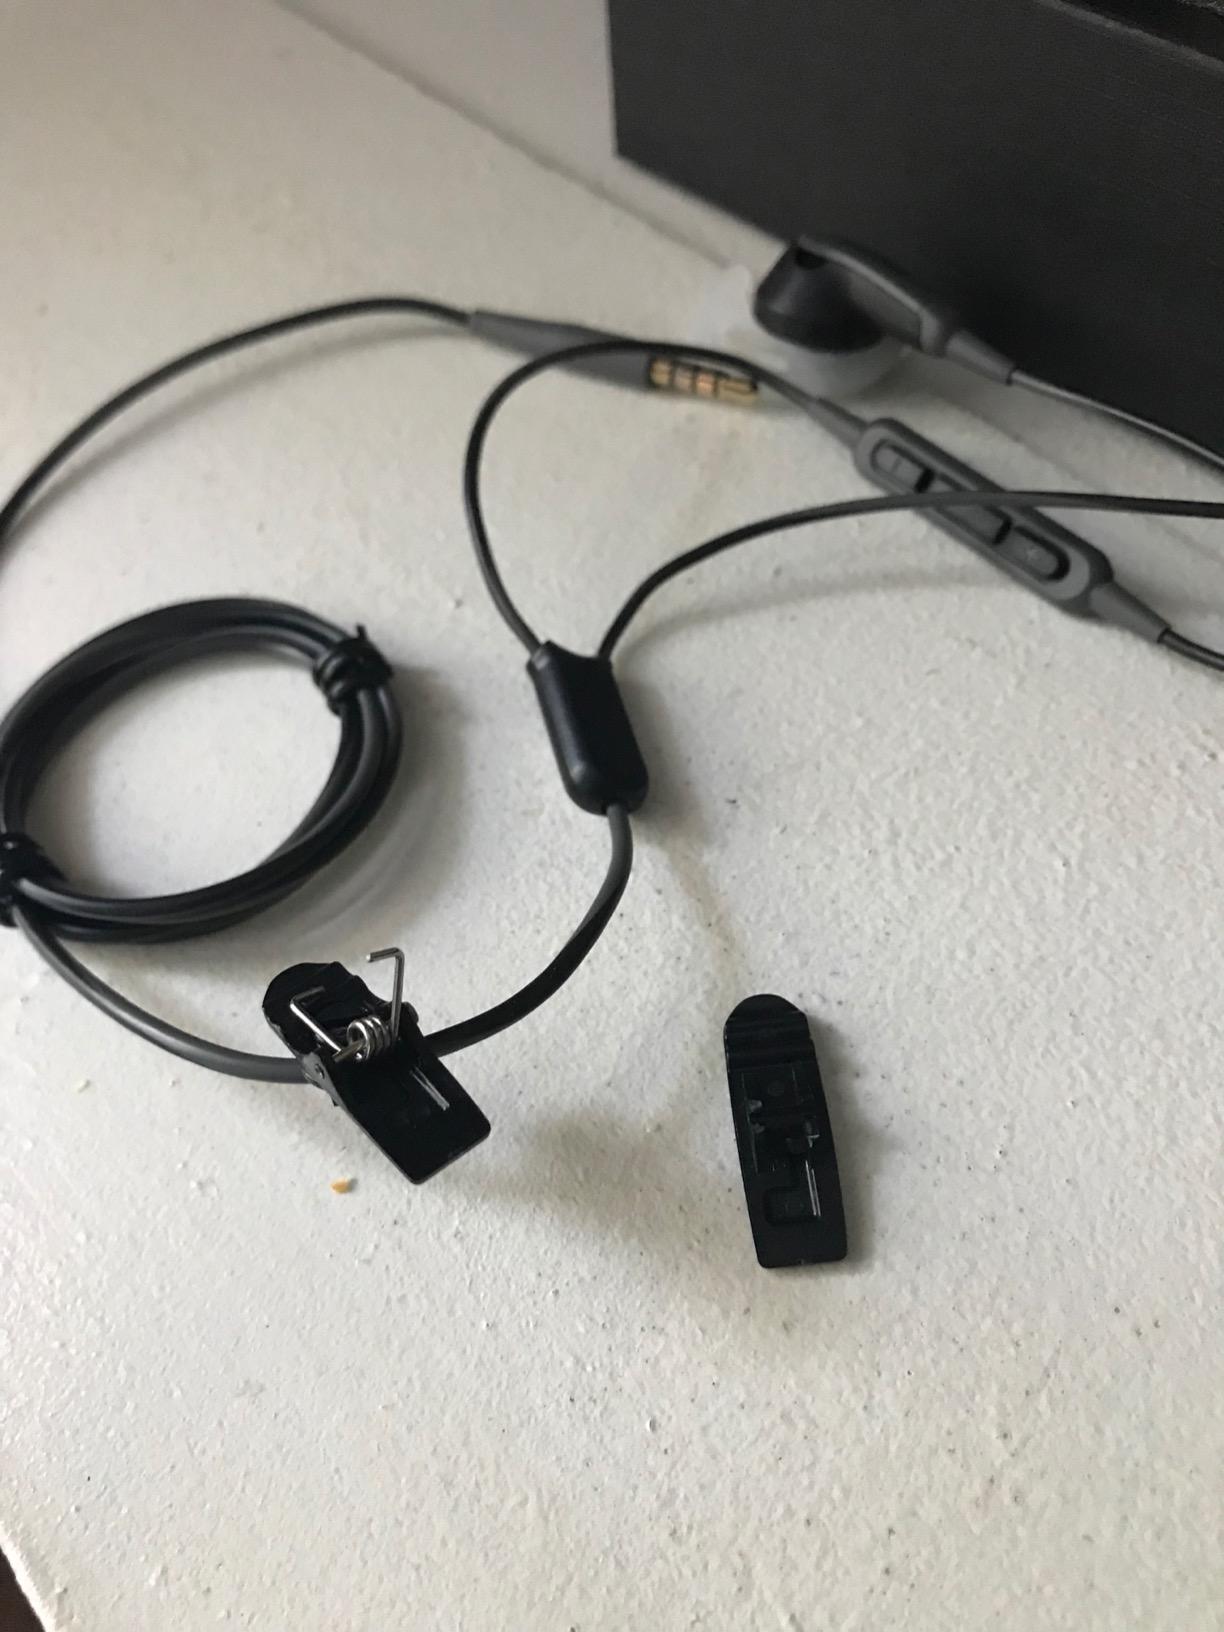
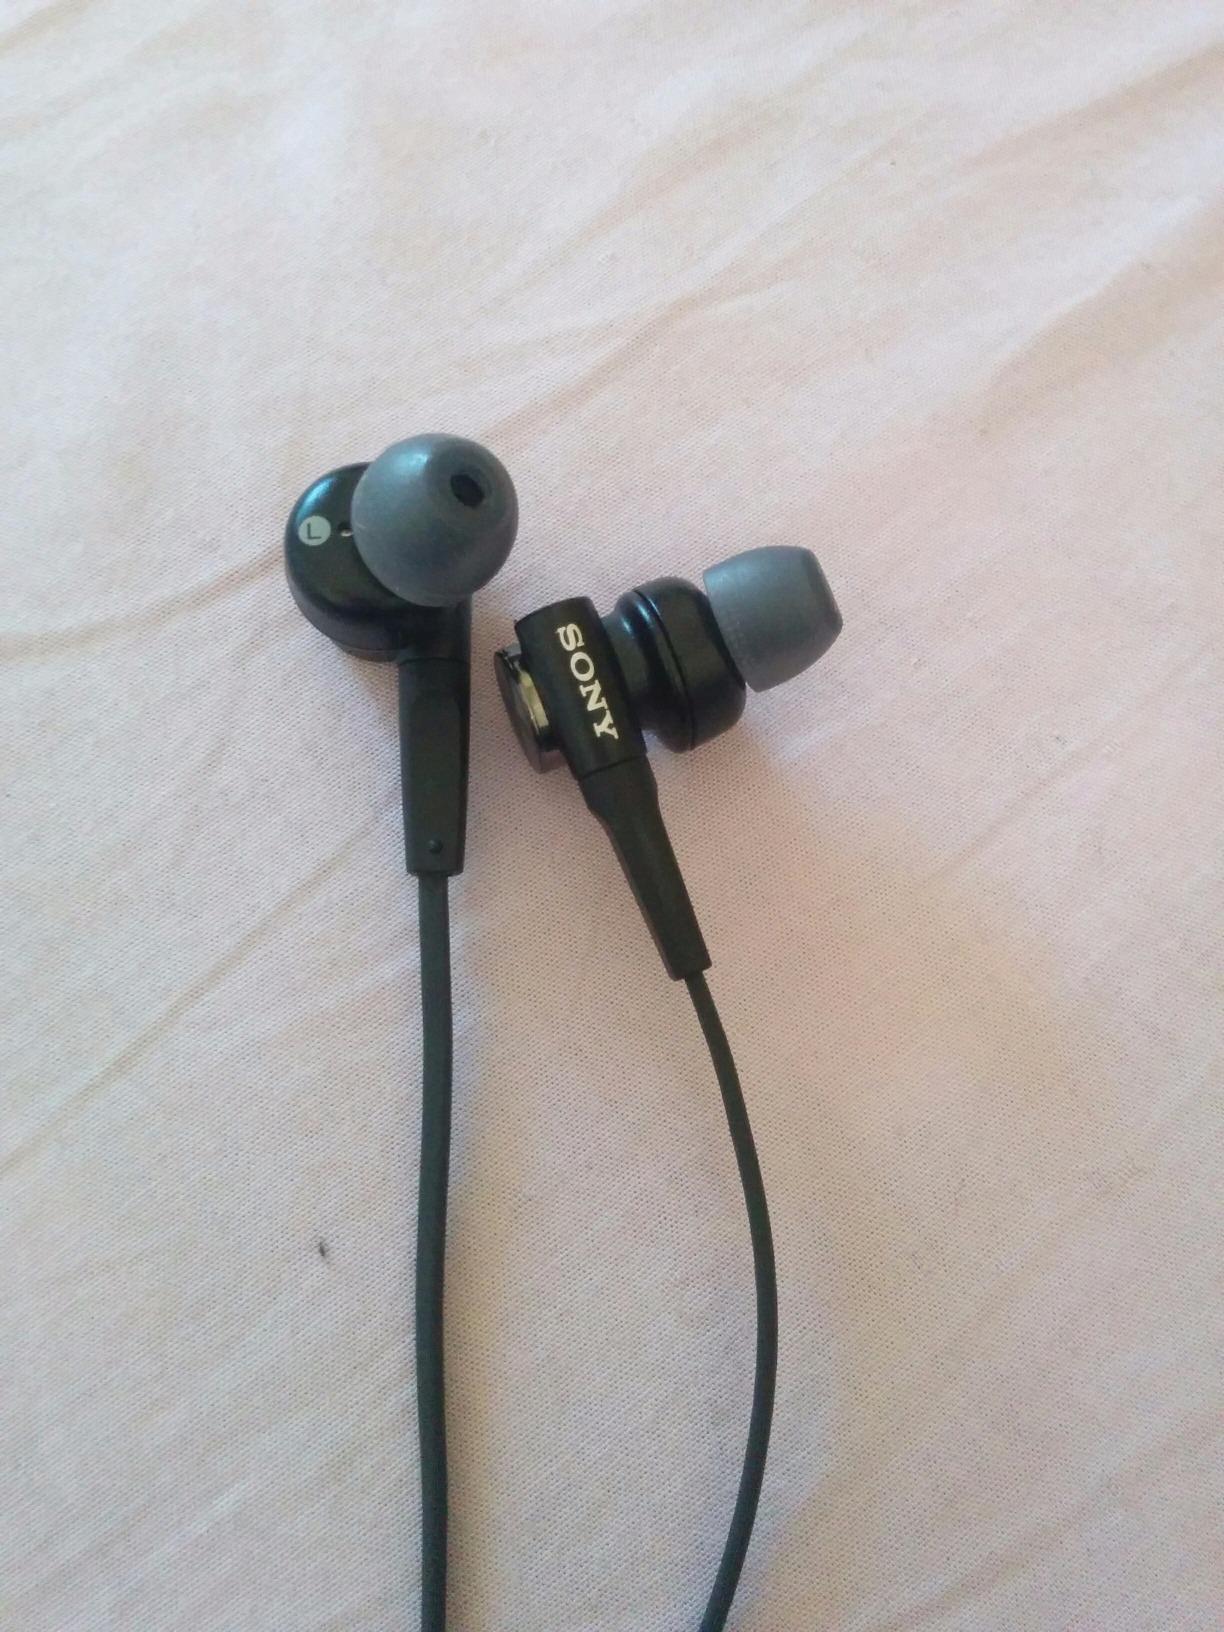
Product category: headphones
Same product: no